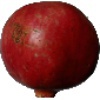
Label: Pomegranate 1